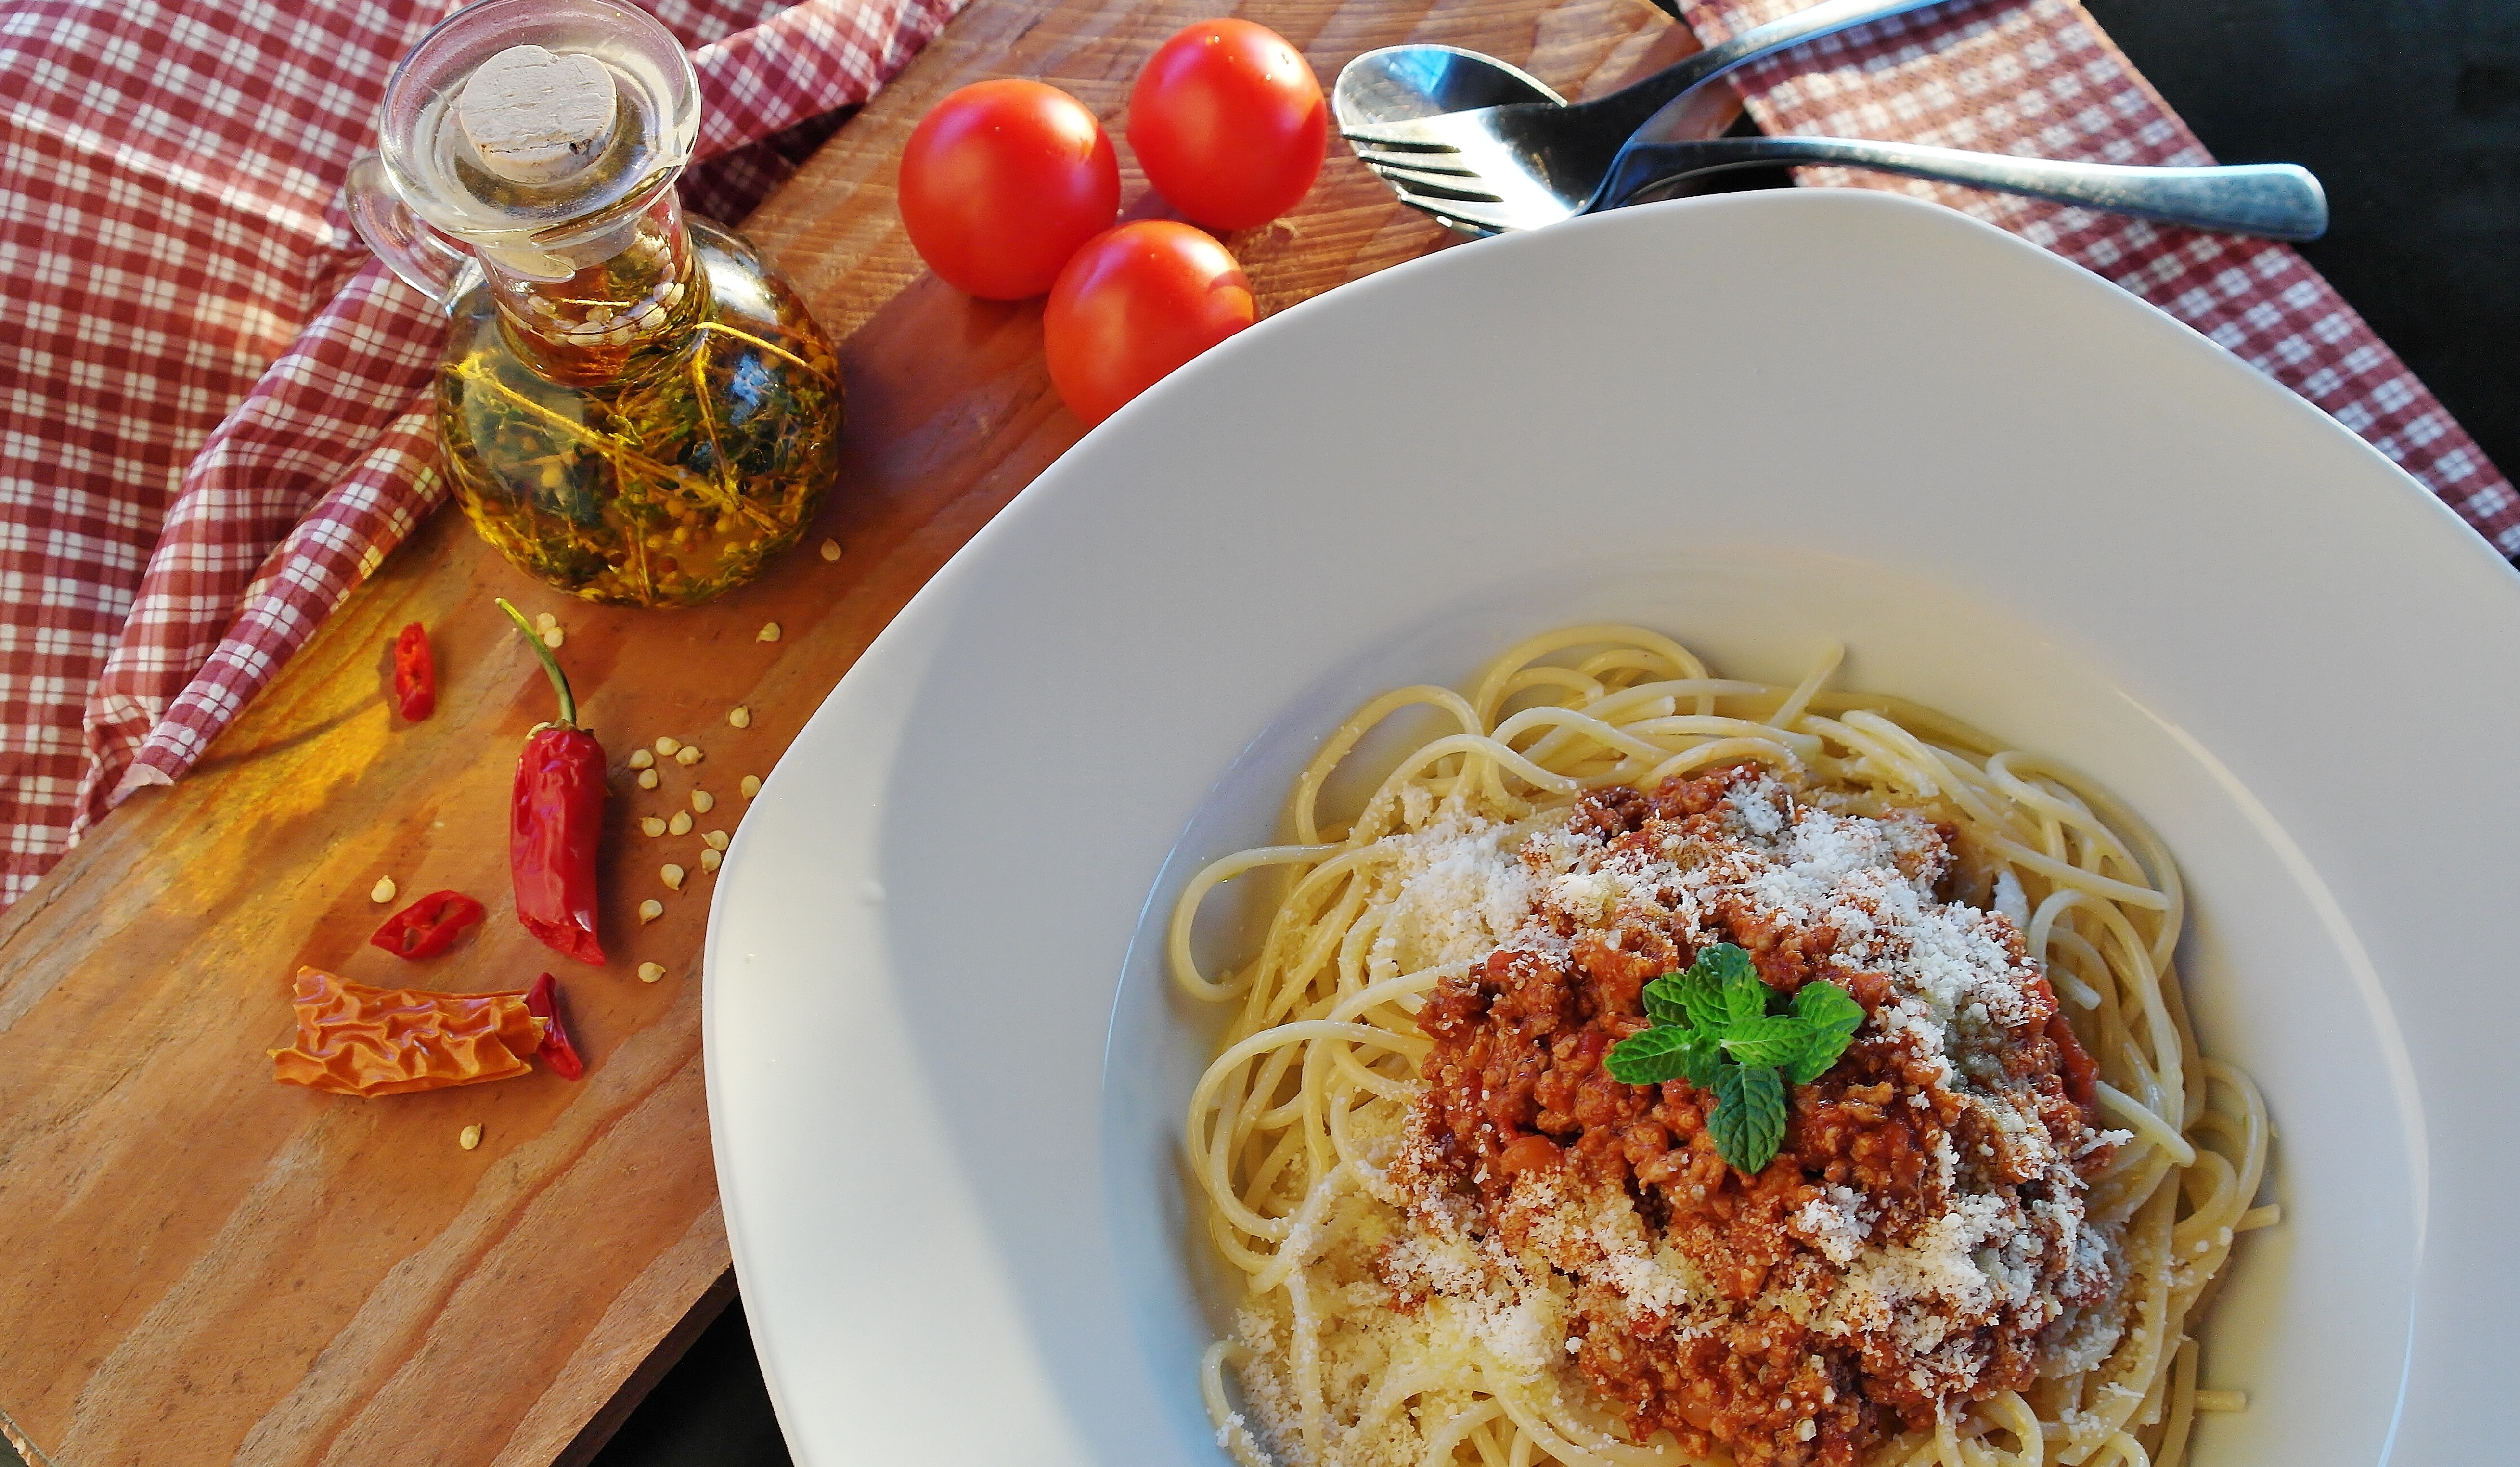
dish, meal, food, garlic, produce, kitchen, italy, eat, meat, cuisine, sauce, pasta, cook, tomato, pepperoni, noodles, nutrition, spices, spicy, tomatoes, spaghetti, vegetarian food, frisch, italian, minced meat, onions, carbohydrates, parmesan cheese, italian food, bolognese, meat sauce, carbonara, european food, pasta sauce